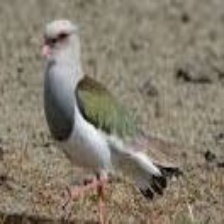
Species: ANDEAN LAPWING
Scientific name: VANELLUS RESPLENDENS